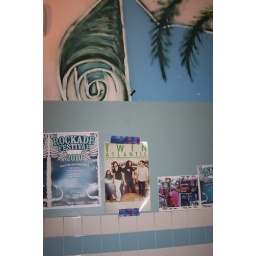
Poster in the girls bathroom